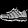
Label: Sneaker